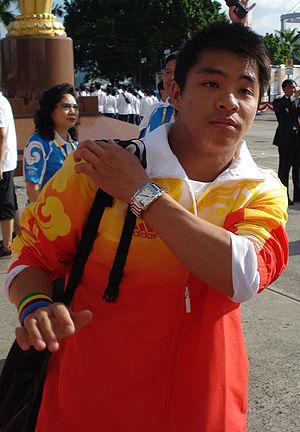
He Chong est un plongeur chinois, champion olympique de plongeon.